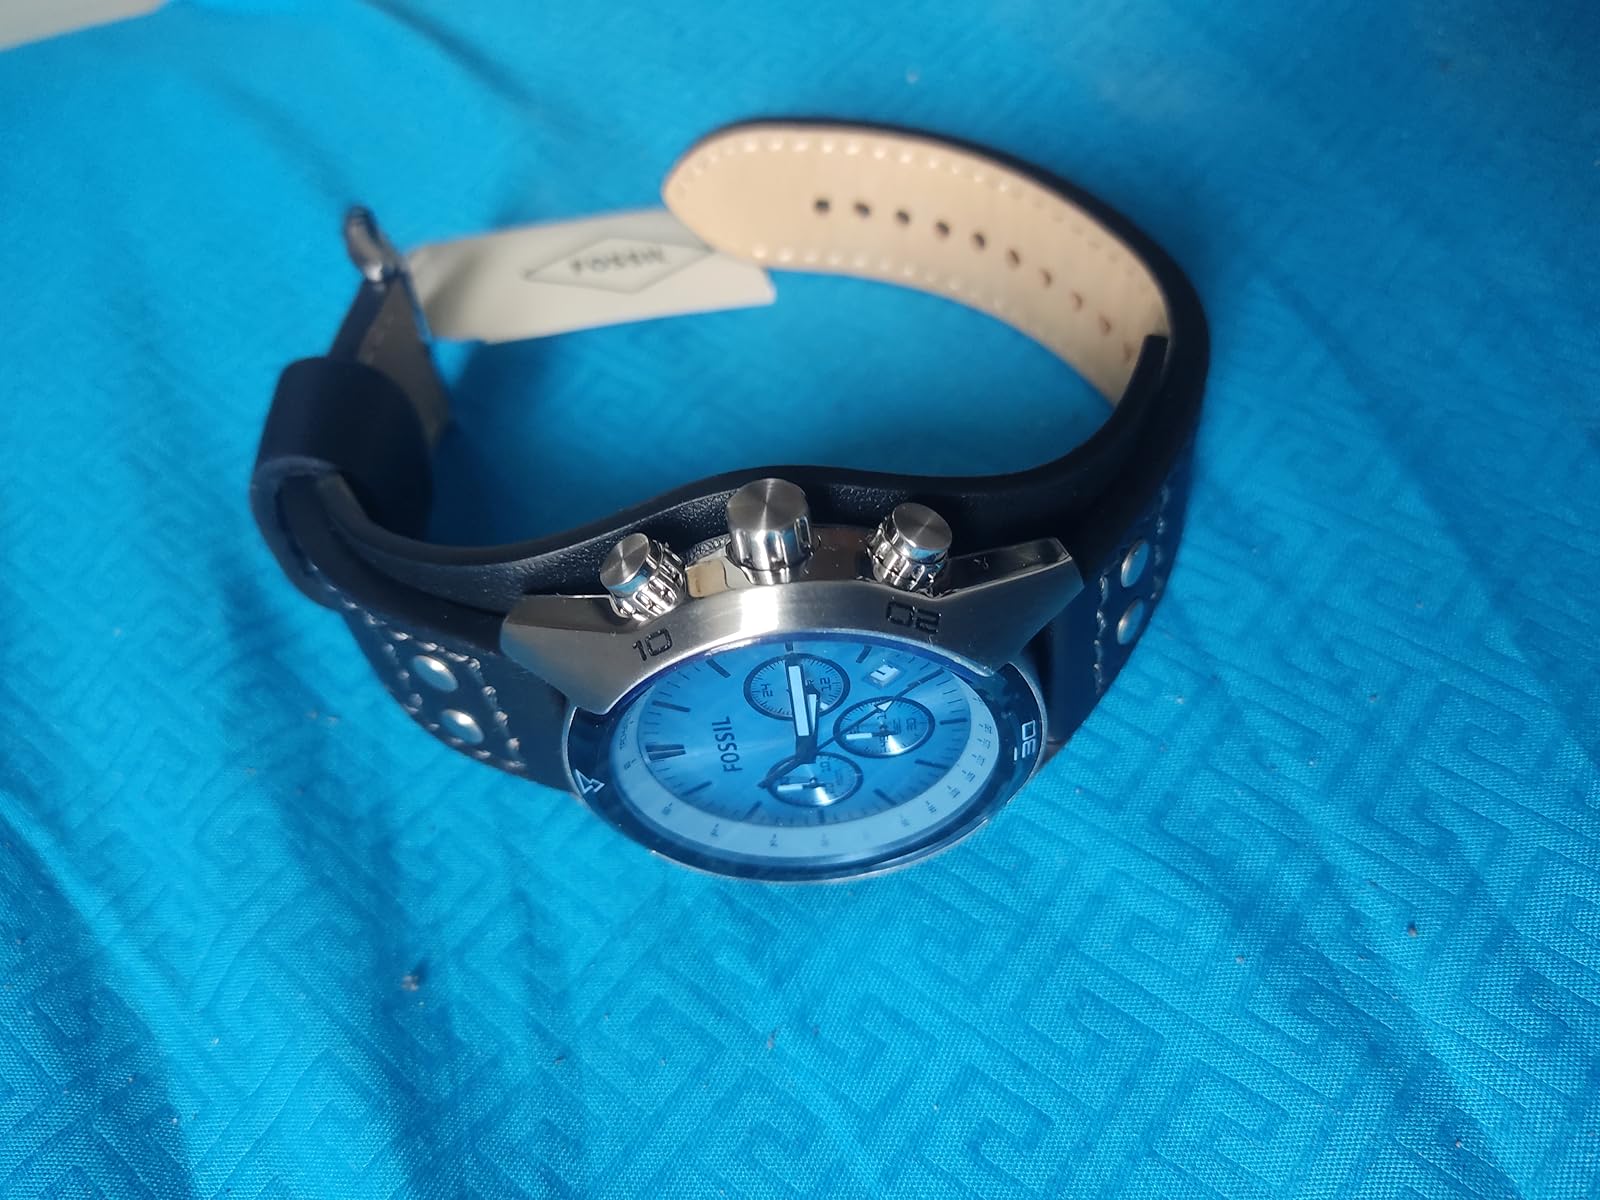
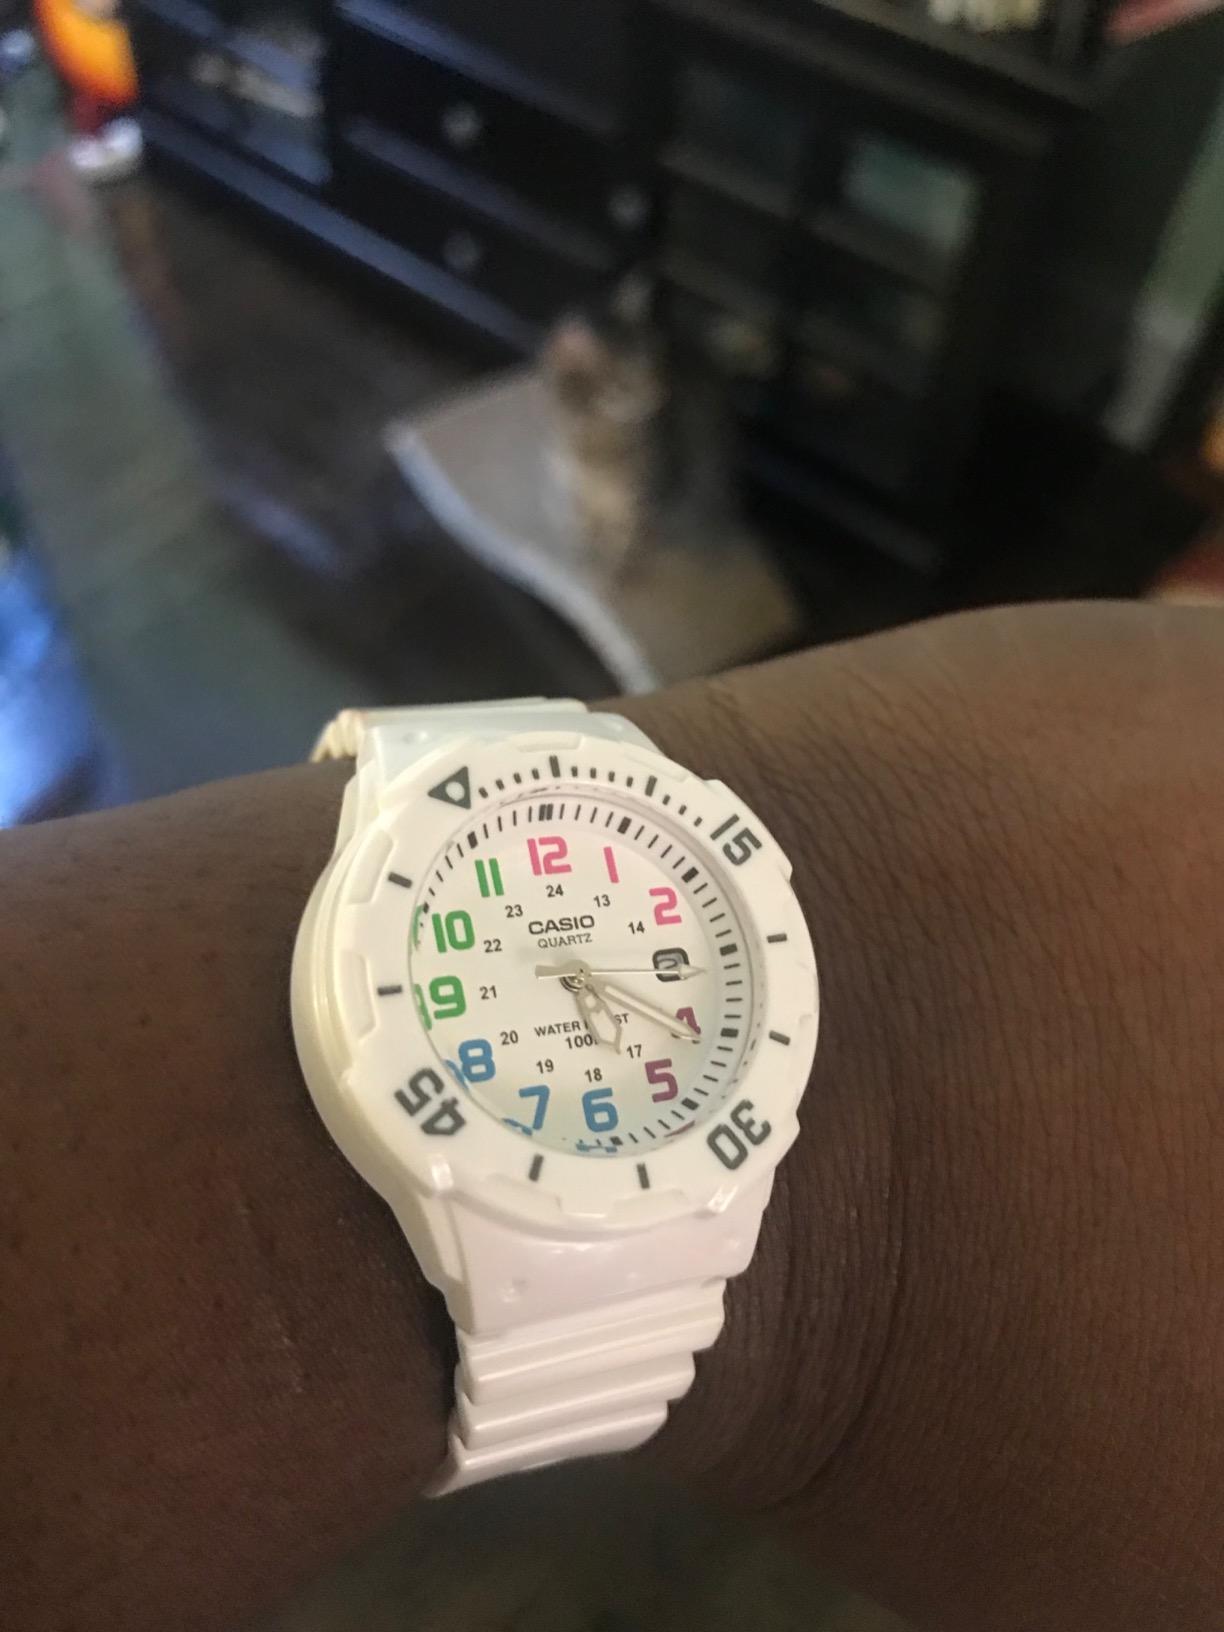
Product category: accessories_watch
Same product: no